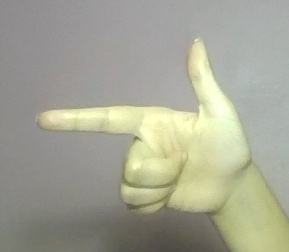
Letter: yaa